Amygdala

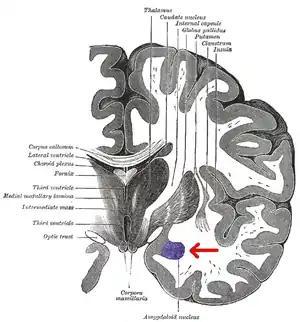
Coronal section of brain through intermediate mass of third ventricle. Amygdala is shown in purple.

The medial nucleus is involved in the sense of smell and pheromone-processing. It receives input from the olfactory bulb and olfactory cortex. The lateral amygdalae, which send impulses to the rest of the basolateral complexes and to the centromedial nuclei, receive input from the sensory systems. The centromedial nuclei are the main outputs for the basolateral complexes, and are involved in emotional arousal in rats and cats.